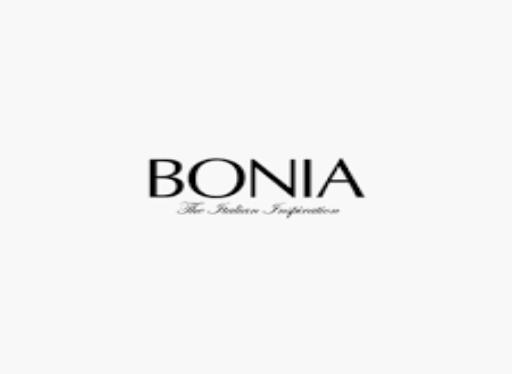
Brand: Bonia
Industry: Clothes